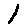
Label: 1